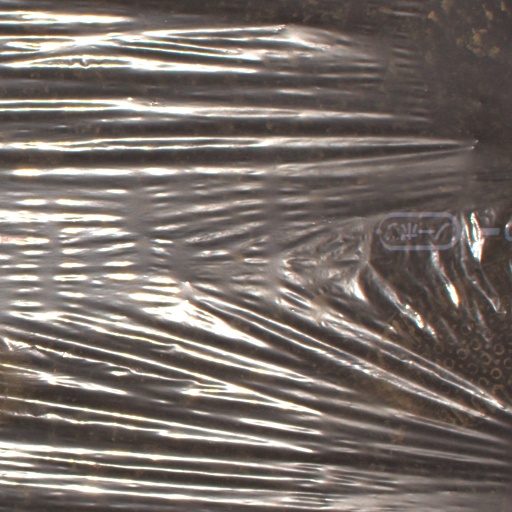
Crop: Jerusalem artichoke